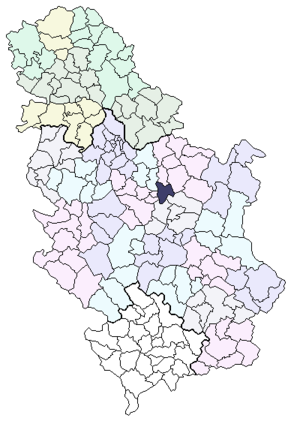
Svilajnac est une ville et une municipalité de Serbie. Elles sont situées dans le district de Pomoravlje. Au recensement de 2011, la ville comptait 9 131 habitants et la municipalité dont elle est le centre 23 391.